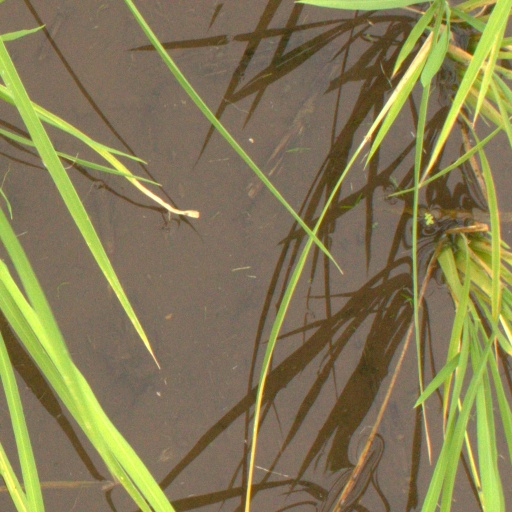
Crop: rice